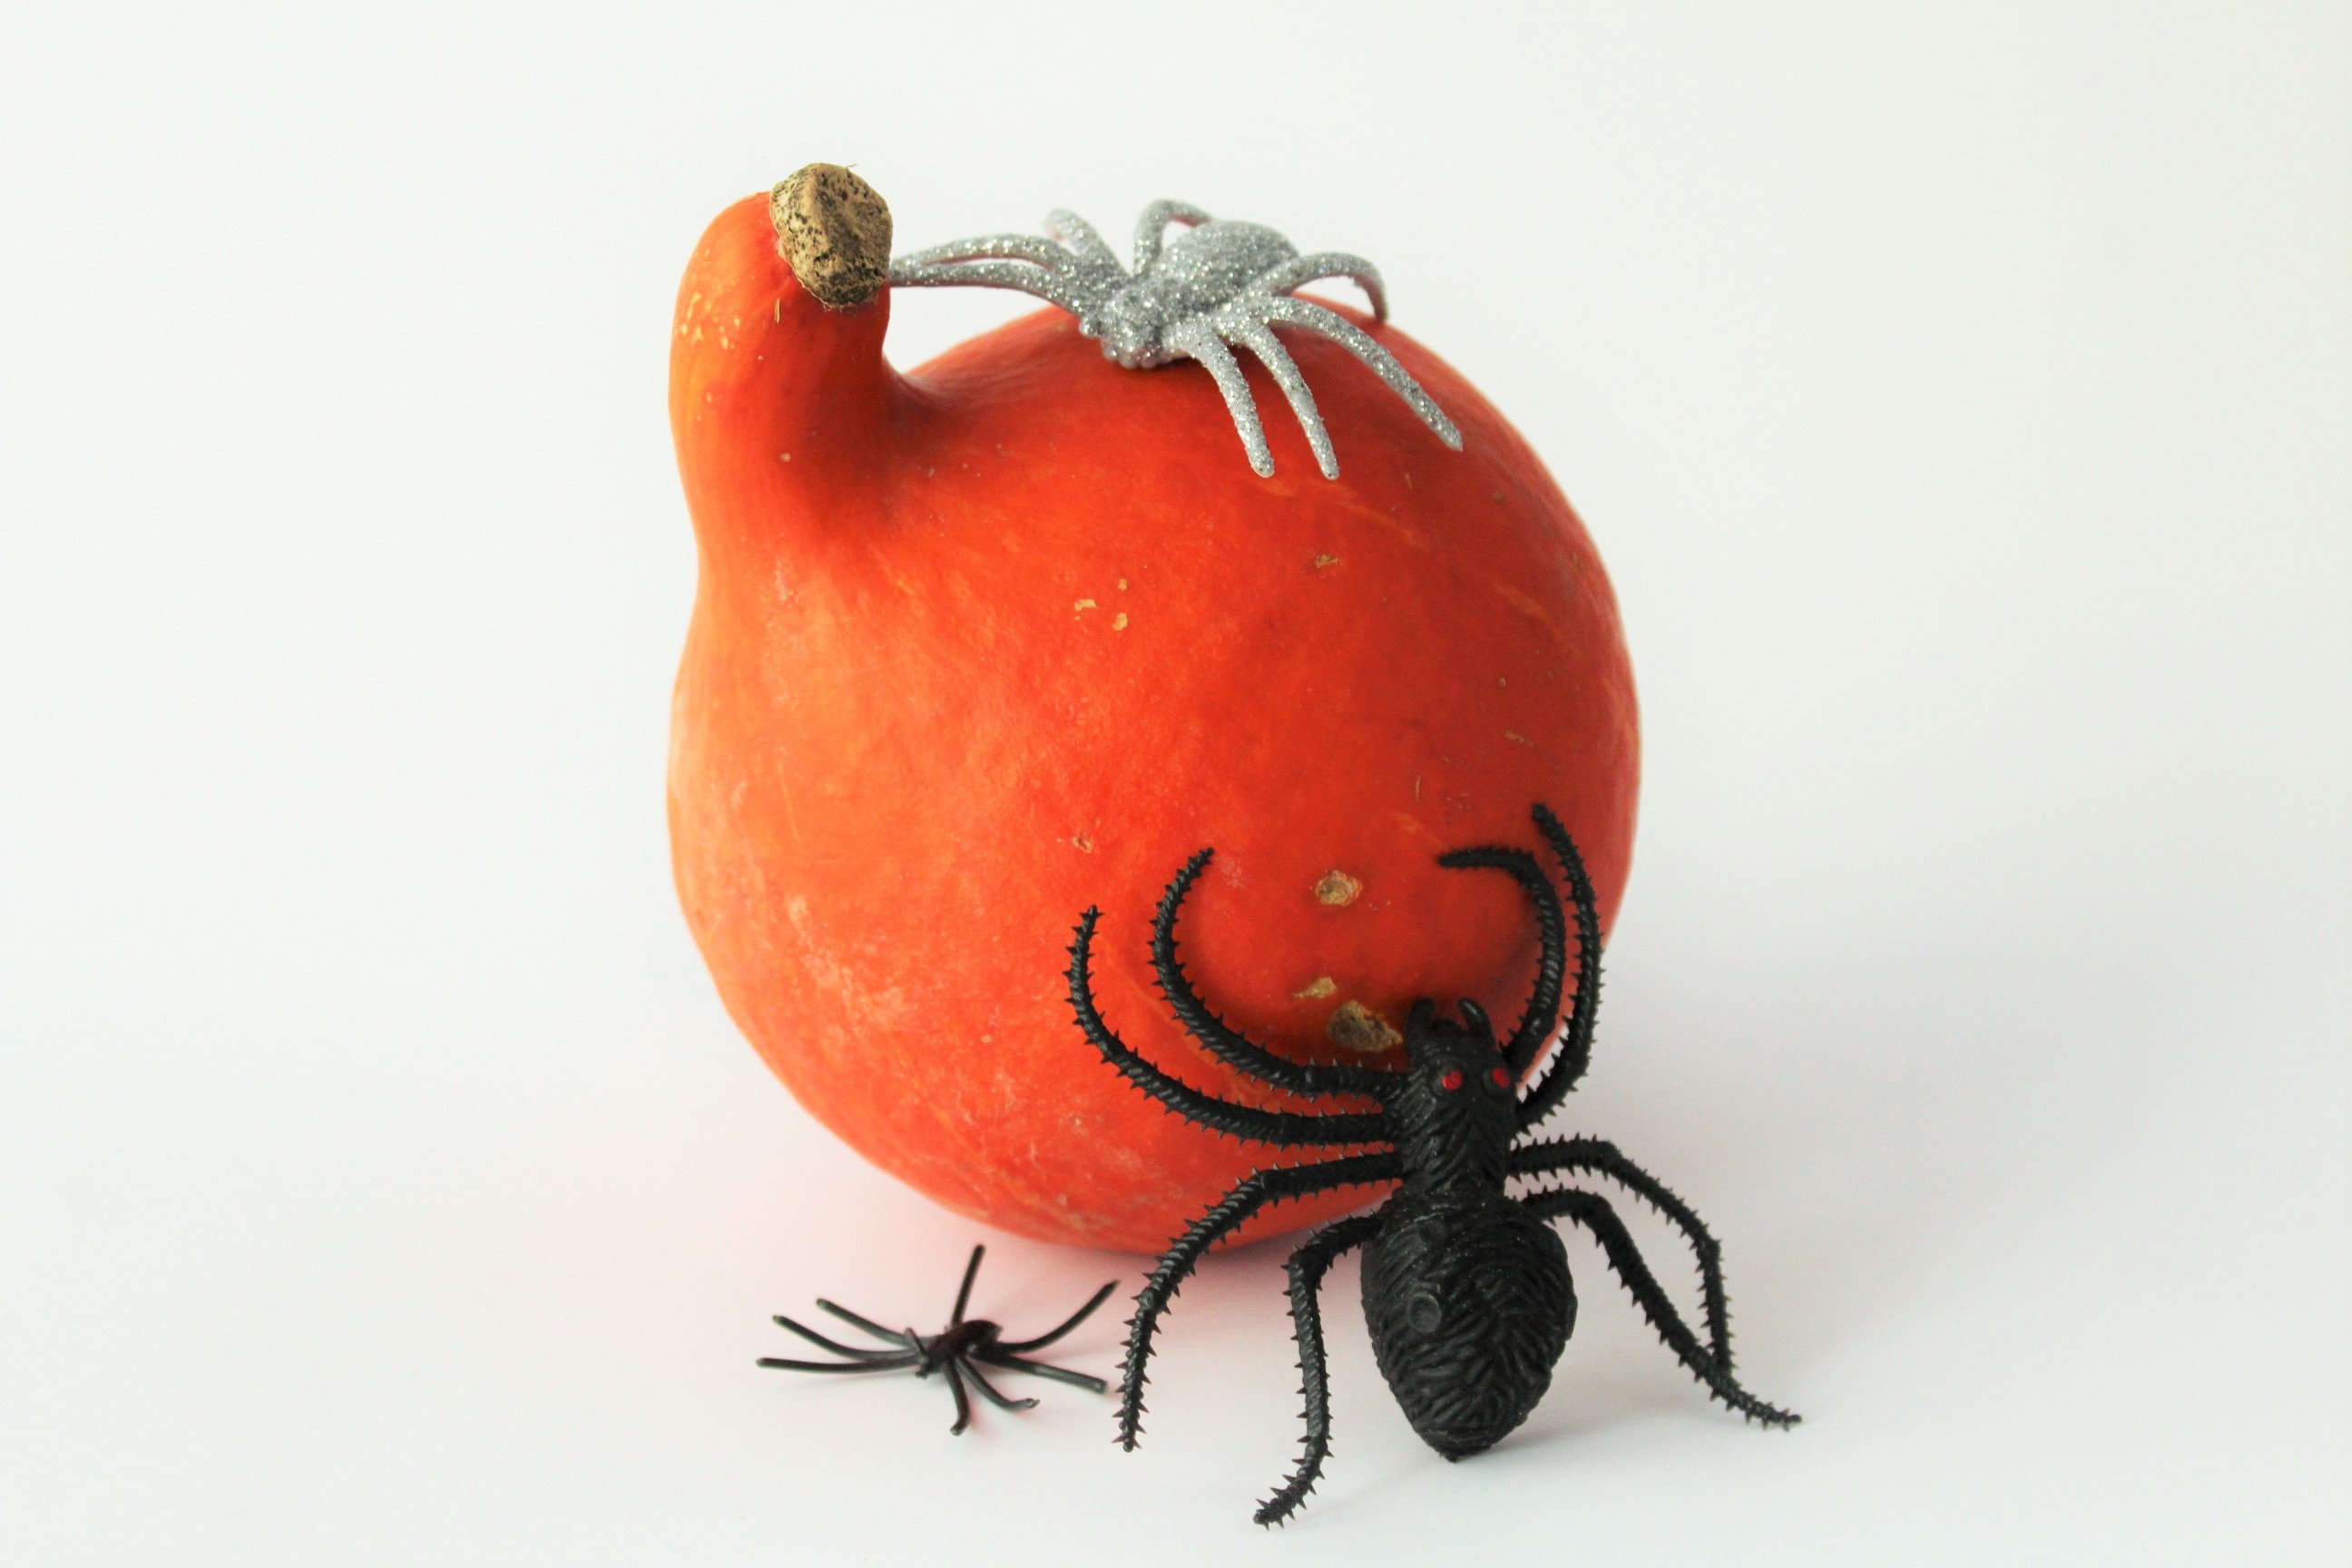
plant, fruit, orange, food, red, harvest, produce, vegetable, autumn, halloween, black, gourd, tomato, scary, silver, vegetables, creepy, spin, pumpkins, happy halloween, pumpkins autumn, flowering plant, land plant